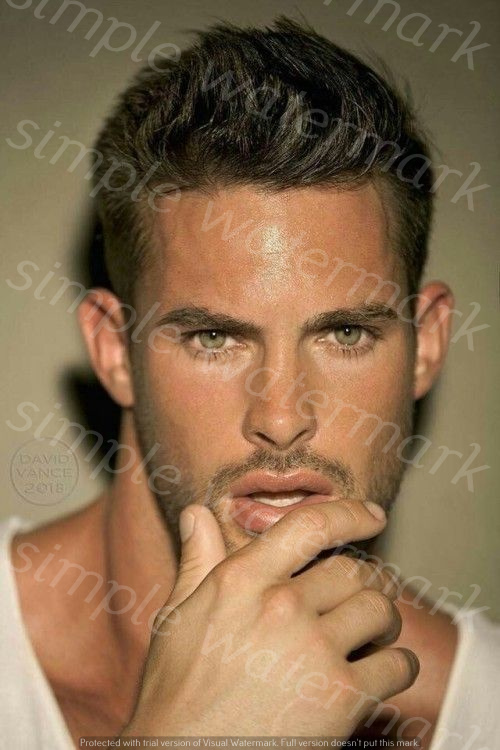
Label: Watermark